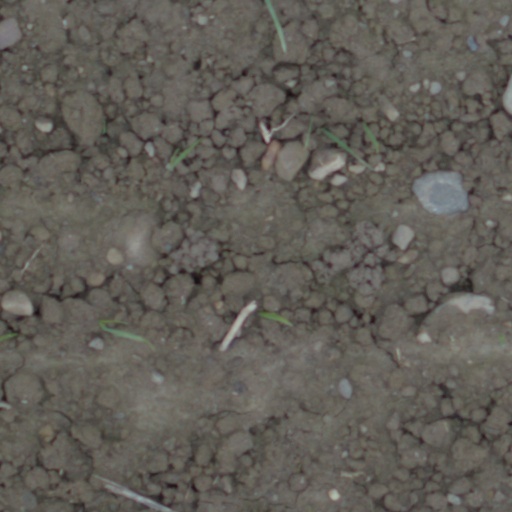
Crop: wheat